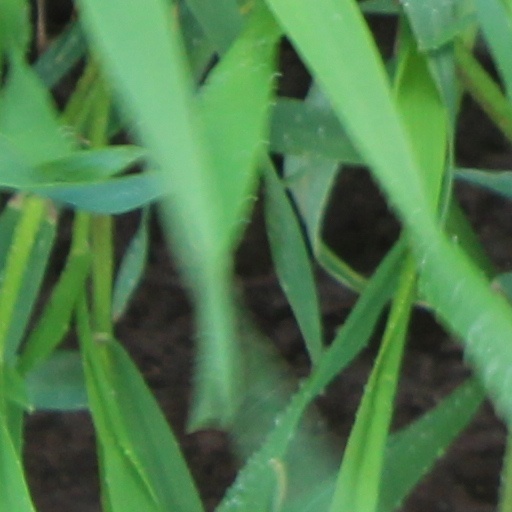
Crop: wheat